Challenge Cup

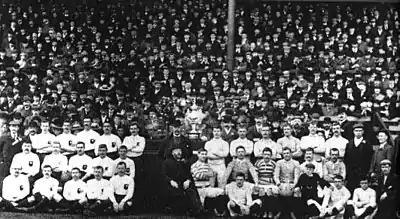
The first ever Challenge Cup Final, 1897: Batley vs. St Helens

The clubs that formed the Northern Union had long been playing in local knock-out cup competitions under the auspices of the Rugby Football Union. The rugby union authorities refused to sanction a nationwide tournament, however, fearing that this would inevitably lead to professionalism. After the schism of 1895, the northern clubs were free to go ahead, and they started the Northern Rugby Football Union Challenge Cup. In 1896 Fattorini's of Bradford were commissioned to manufacture the Challenge Cup at a cost of just £60. Fattorini's also supplied three-guineas winners' medals then valued at thirty shillings (£1.50).